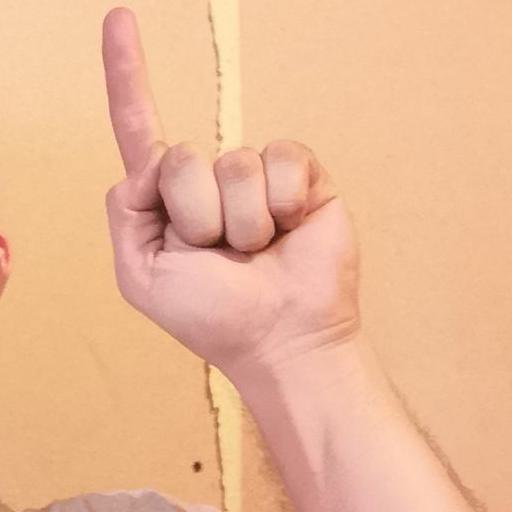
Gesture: one